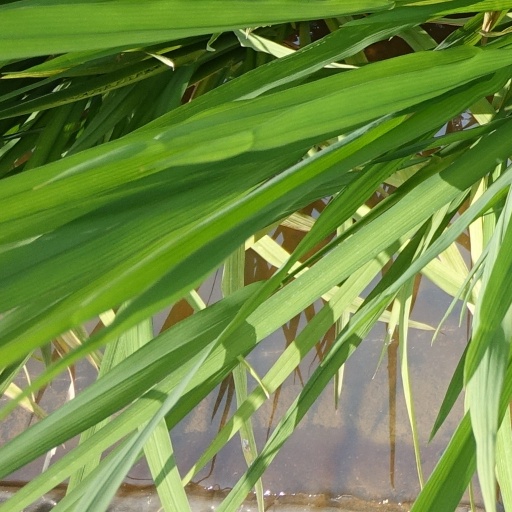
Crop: rice